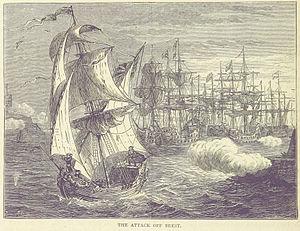
Cette page concerne l’année 1694 du calendrier grégorien.